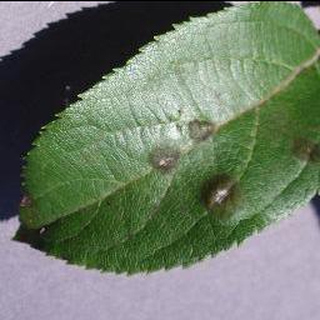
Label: apple_apple_scab